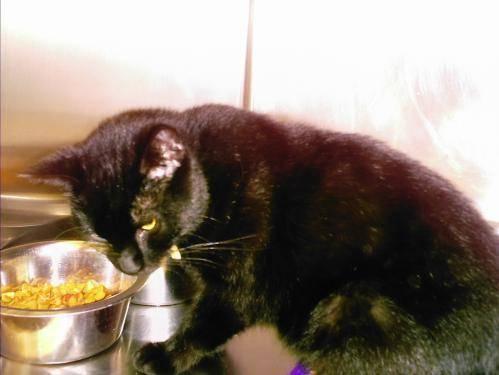
cat